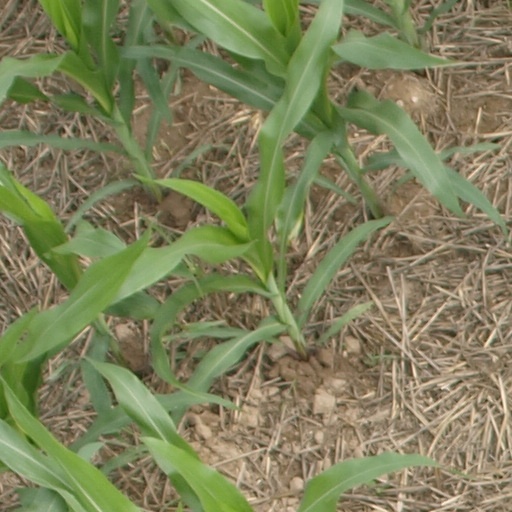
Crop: maize; corn